Vilnius

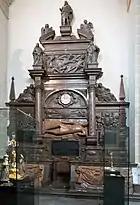
Tombstone of Lew Sapieha, 1633, in the Church of St. Michael

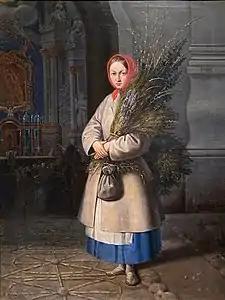
"Lithuanian Girl with Palm Sunday Fronds" by Kanuty Rusiecki

Vilnius is at the confluence of the Vilnia and Neris rivers in southeastern Lithuania. Several countries say that the geographical midpoint of Europe is within their territory. The midpoint depends on the definition of European extent, and the "Guinness Book of World Records" recognises a point near Vilnius as the continental centre. After a 1989 re-estimation of European boundaries, Jean-George Affholder of the Institut Géographique National (French National Geographic Institute) determined that its geographic centre was at . The method used to calculate the point was the centre of gravity of the European geometrical figure, and is near the village of Girija (26 kilometres from Vilnius). A monument by sculptor Gediminas Jokūbonis, a column of white granite surmounted by a crown of stars, was built there in 2004.